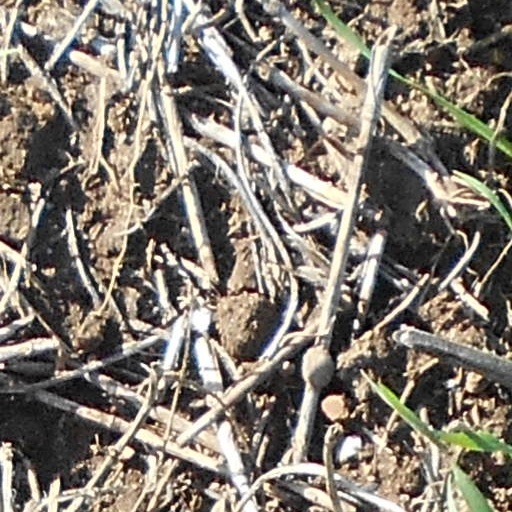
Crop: wheat